Mesopelagic zone

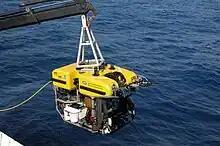
The science ROV 'Hercules' (IFE/URI/NOAA) during a launch in 2005. Note the array of sampling devices and robotic arms that are used to conduct deep-sea research.

Historically, there have been few examples of efforts to commercialize the mesopelagic zone due to low economic value, technical feasibility and environmental impacts. While the biomass may be abundant, fish species at depth are generally smaller in size and slower to reproduce. Fishing with large trawl nets poses threats to a high percentage of bycatch as well as potential impacts to the carbon cycling processes. Additionally, ships trying to reach productive mesopelagic regions requires fairly long journeys offshore. In 1977, a Soviet fishery opened but closed less than 20 years later due to low commercial profits, while a South African purse seine fishery closed in the mid-1980s due to processing difficulties from the high oil content of fish.